Charon (band)

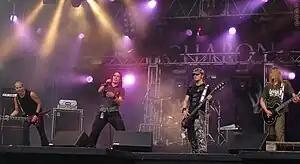
Charon in 2006

Charon was founded in 1992 by Antti Karihtala, Teemu Hautamäki, Pasi Sipilä, and Jasse Hast and was originally a brutal death metal act. After releasing three promo albums and two demos, all self-released, the band signed a record deal with Emanzipation Productions. Through Emanzipation, Charon released their first two full-length albums Sorrowburn and Tearstained in 1998 and 2000 respectively. After touring with fellow Finlanders Sentenced, the band parted ways with Emanzipation and signed to Spinefarm Records.